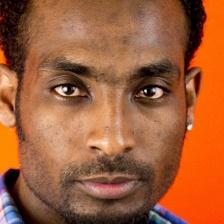
Label: faces